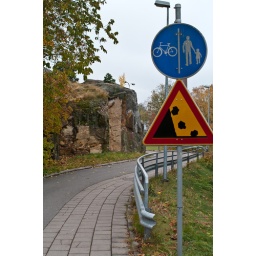
A not very usual sign in these parts of the country. Sloppy work when the road was built of course.